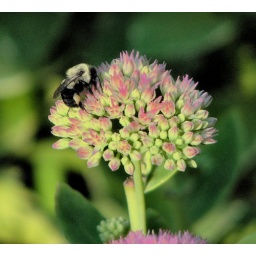
Caught this guy on a pink flower in the back yard today.